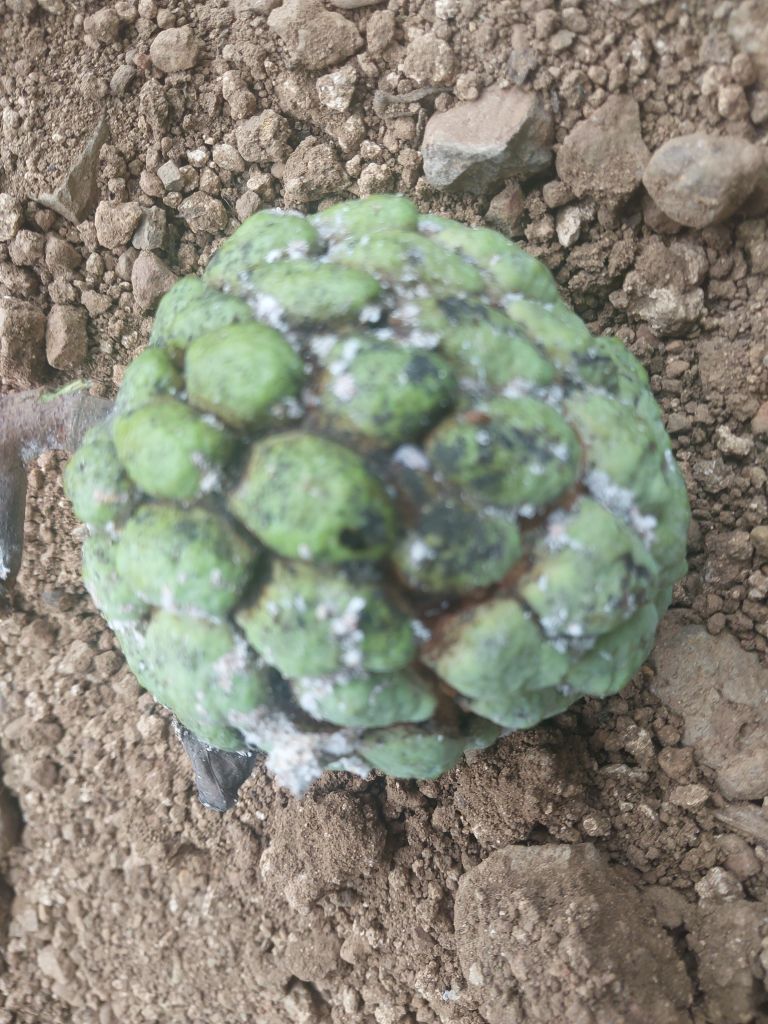
Disease label: Leaf spot on fruit